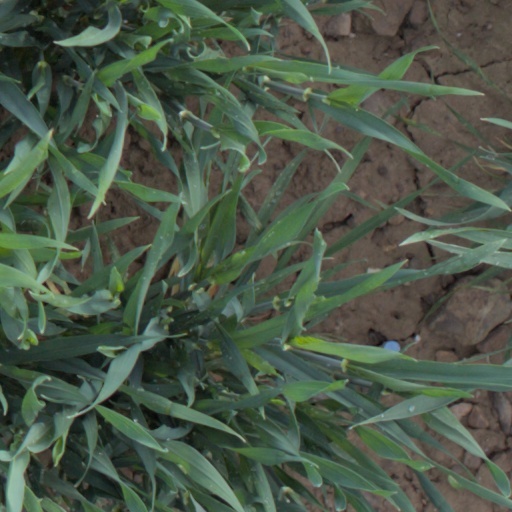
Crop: wheat